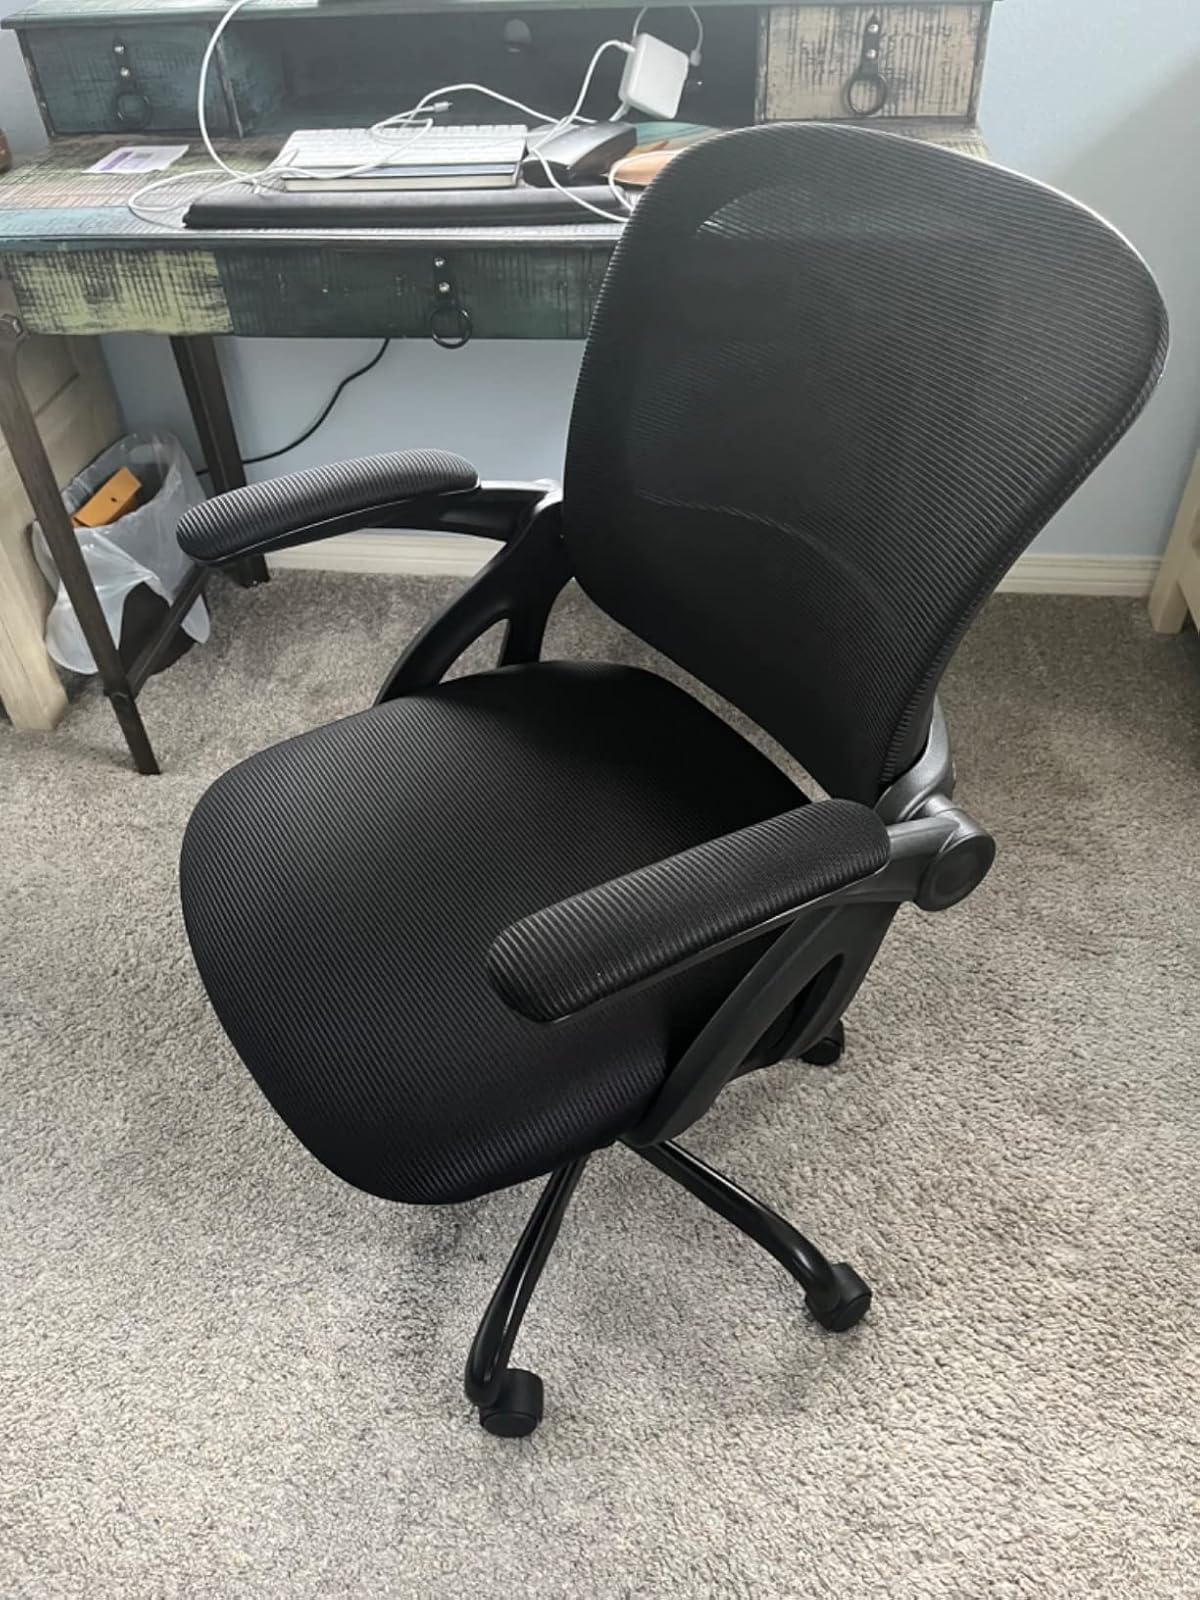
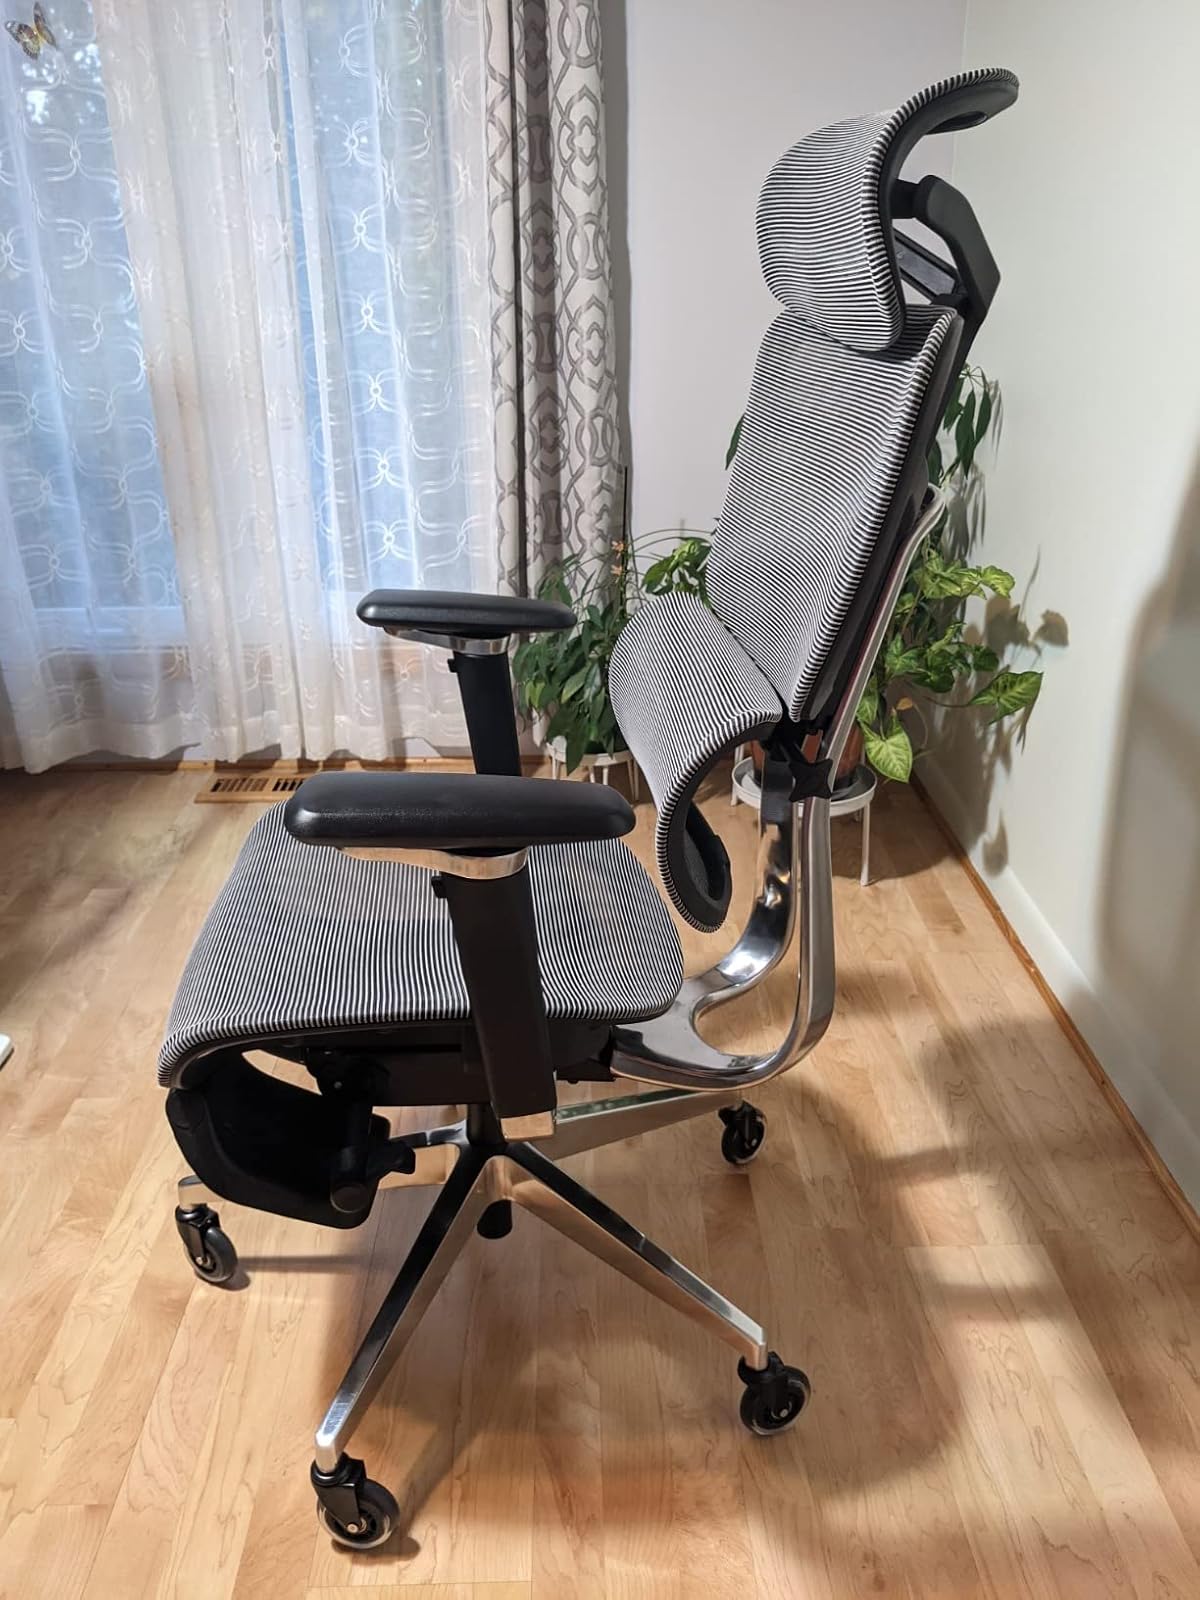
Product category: items_chair
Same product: no